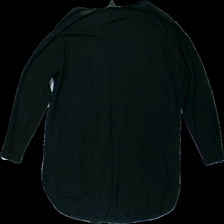
View: back
Type: Top
Category: Ladies
Brand: By Marlene Birger
Colors: Black
Material: 100% Cotton
Cut: Regular
Season: All
Price range: 50-100
Recommended usage: Reuse
Description: Black top